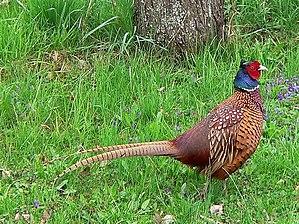
La basse-cour est un élevage, non industriel et de petite taille, de petits animaux domestiques ou sauvages destinés ou non à la consommation. On parle aussi de basse-cour d'élevage, basse-cour de ferme, basse-cour paysanne, basse-cour campagnarde, basse-cour familiale.